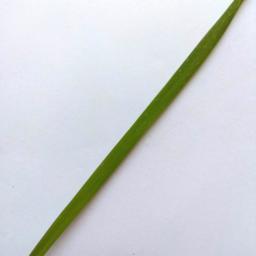
Label: Rice___Healthy